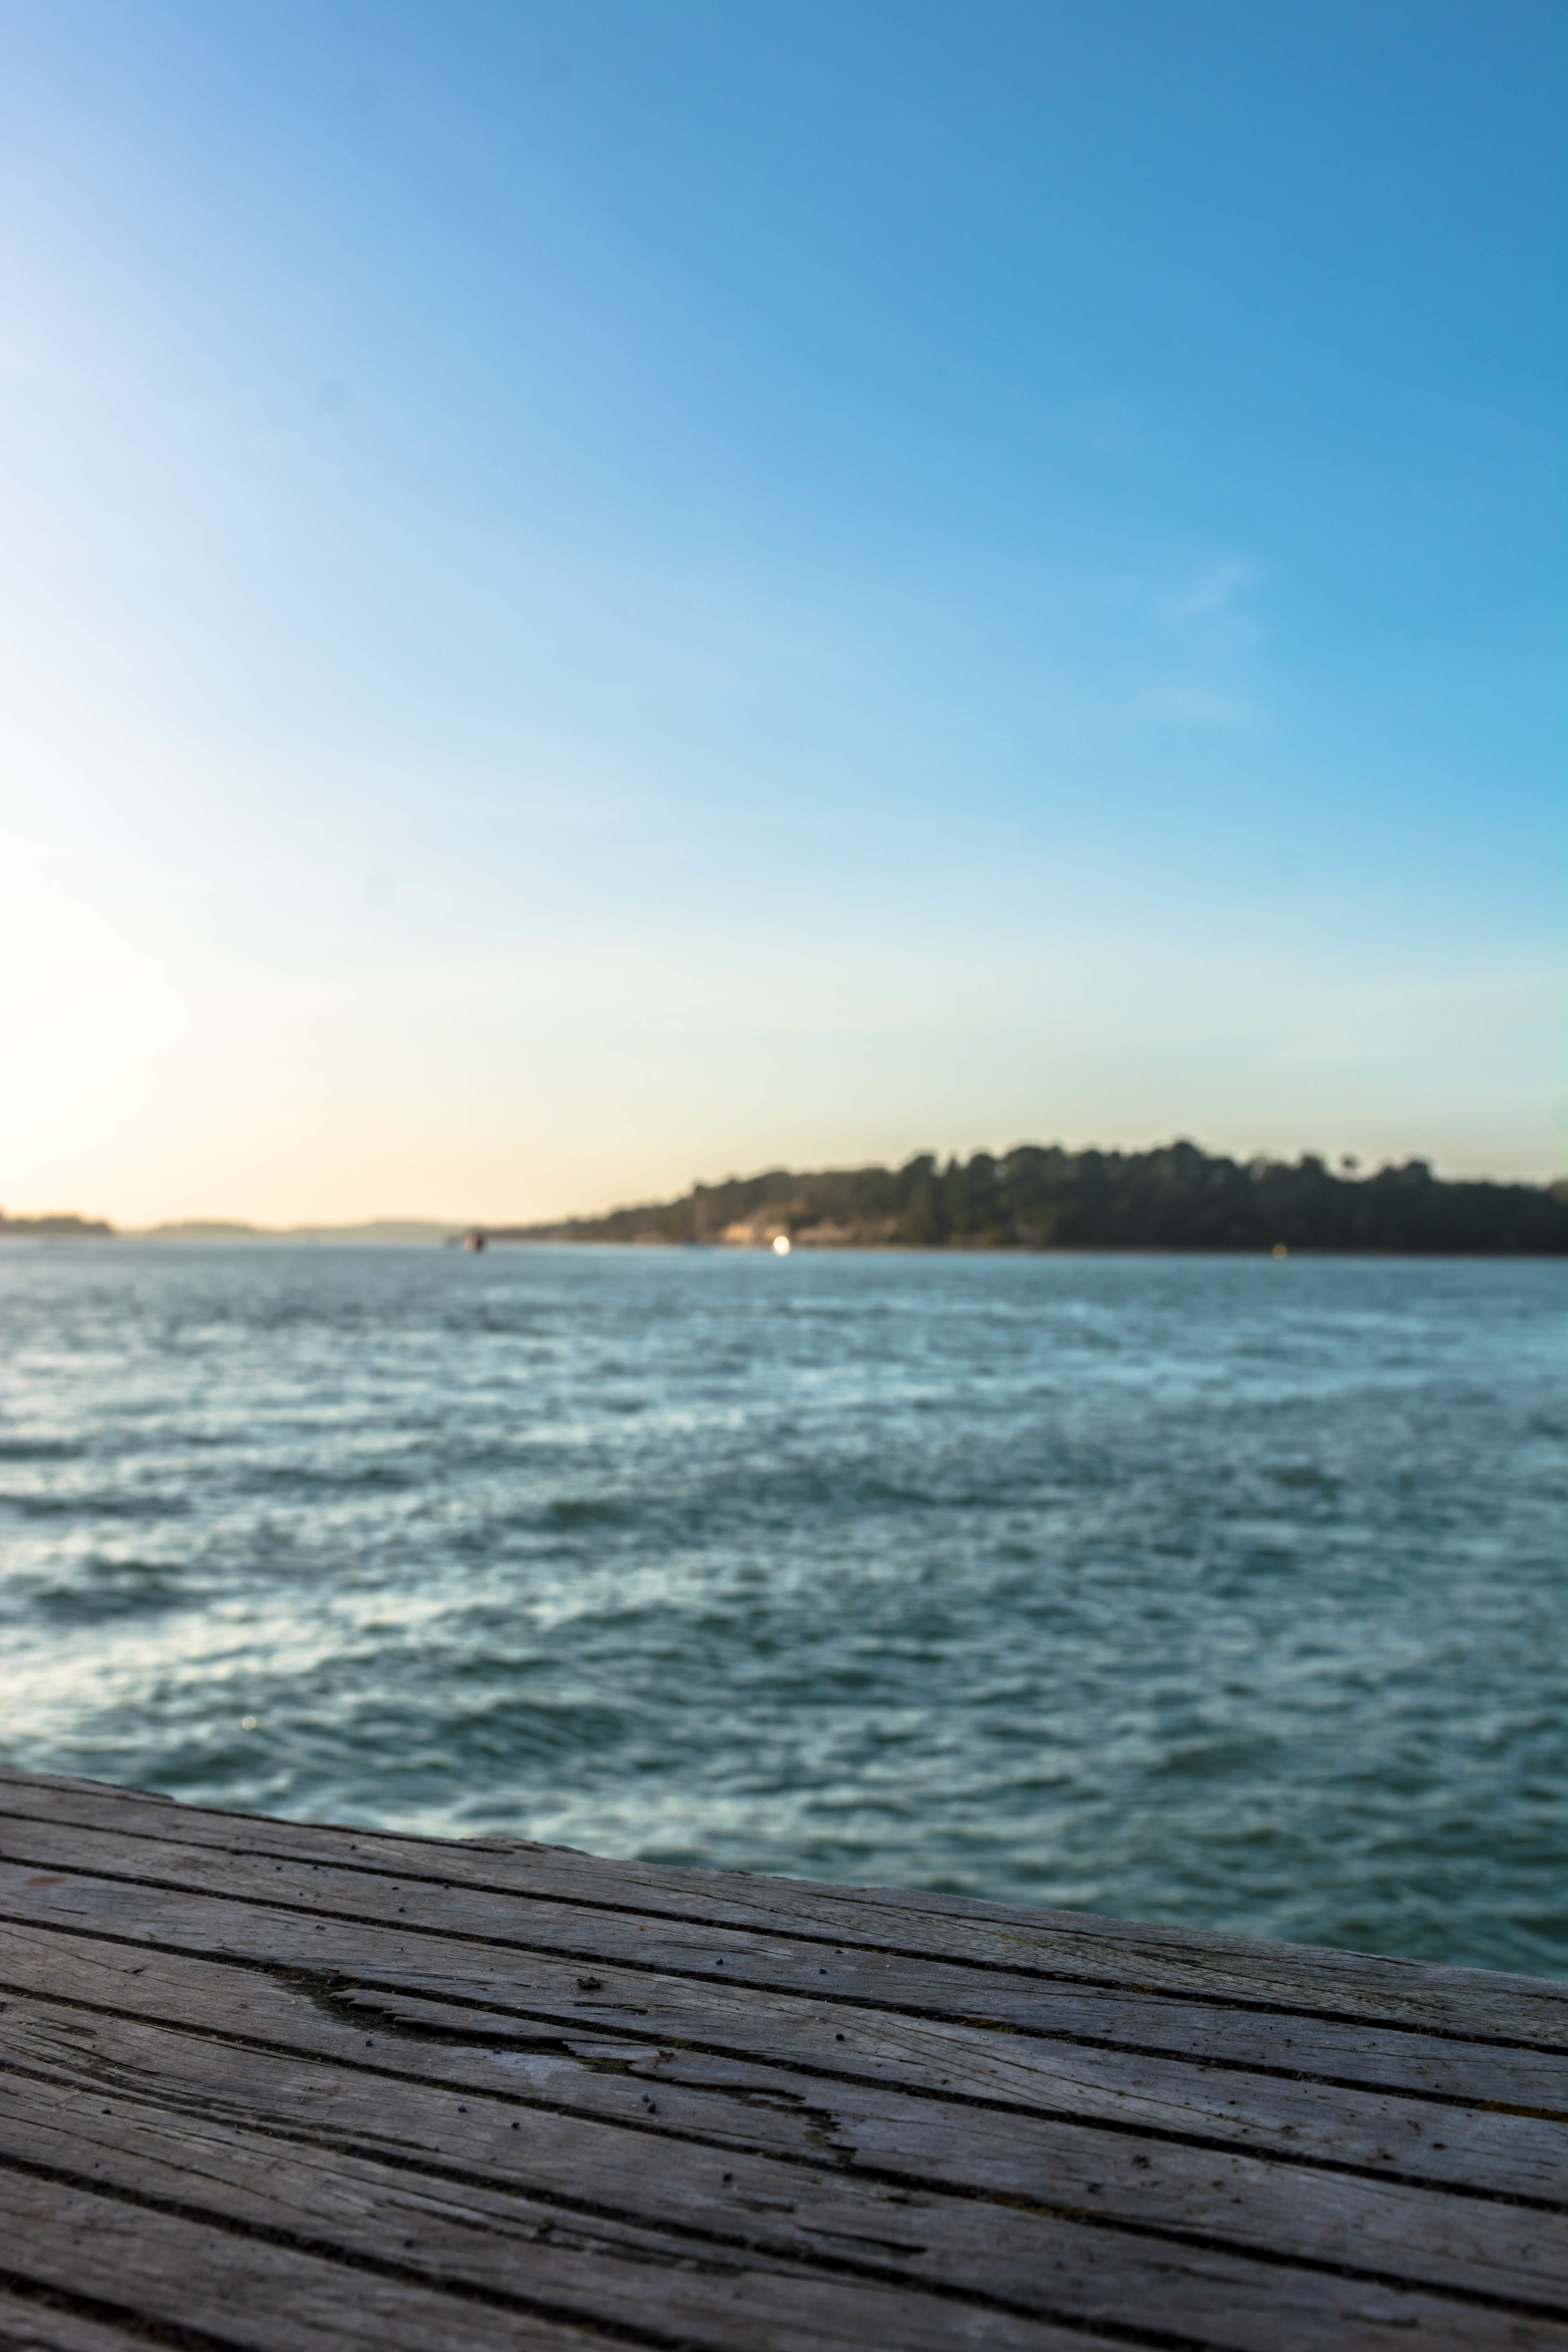
beach, sea, coast, ocean, horizon, shore, lake, vacation, vehicle, bay, body of water